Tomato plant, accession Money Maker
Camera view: tilt-top (135 deg); turntable rotation: 30 degrees
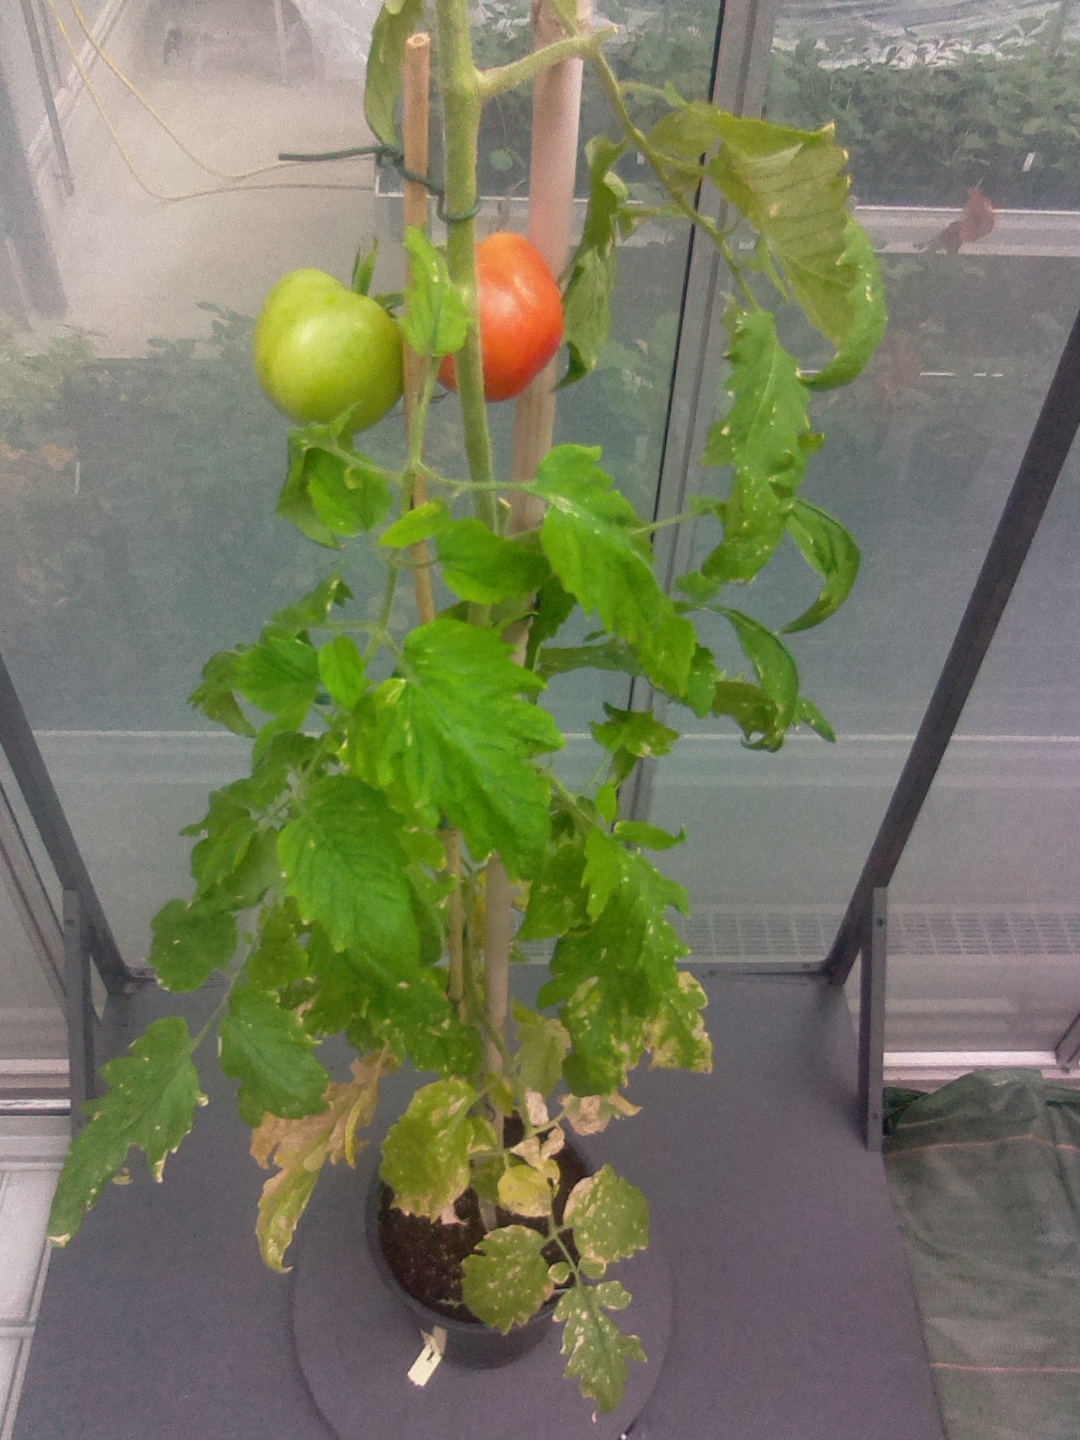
BBCH growth stage 82: 20%-30% of fruits show typical fully ripe color